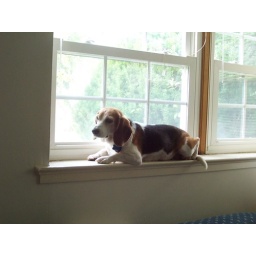
Annie the dog lounging in the window sill.